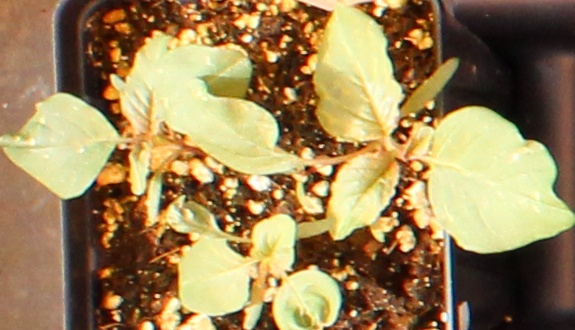
Label: Redroot Pigweed